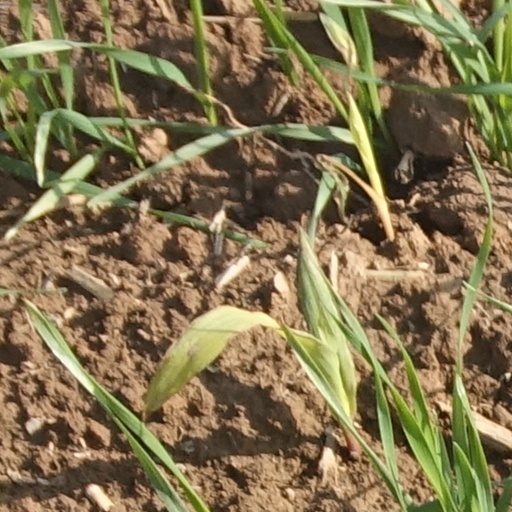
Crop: wheat